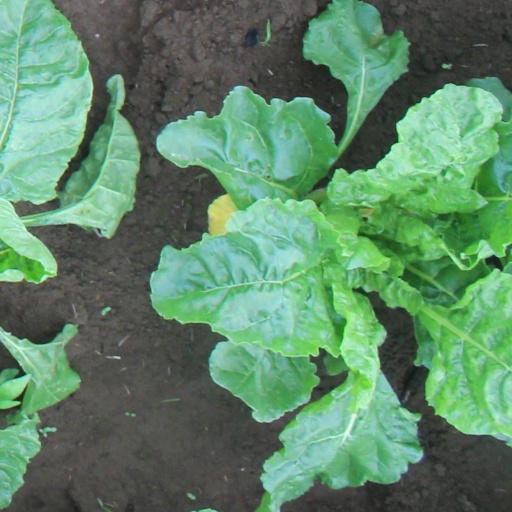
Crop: sugar beet